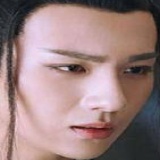
diễn viên Lý Hoành Nghị